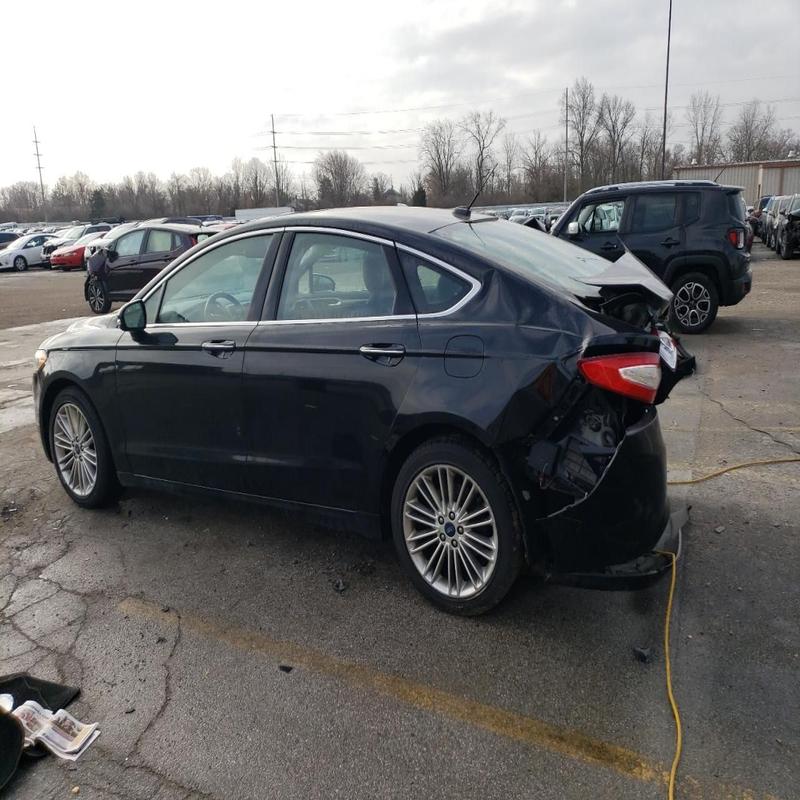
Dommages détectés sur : aile arrière gauche, malle, pare-choc arrière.
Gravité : majeur